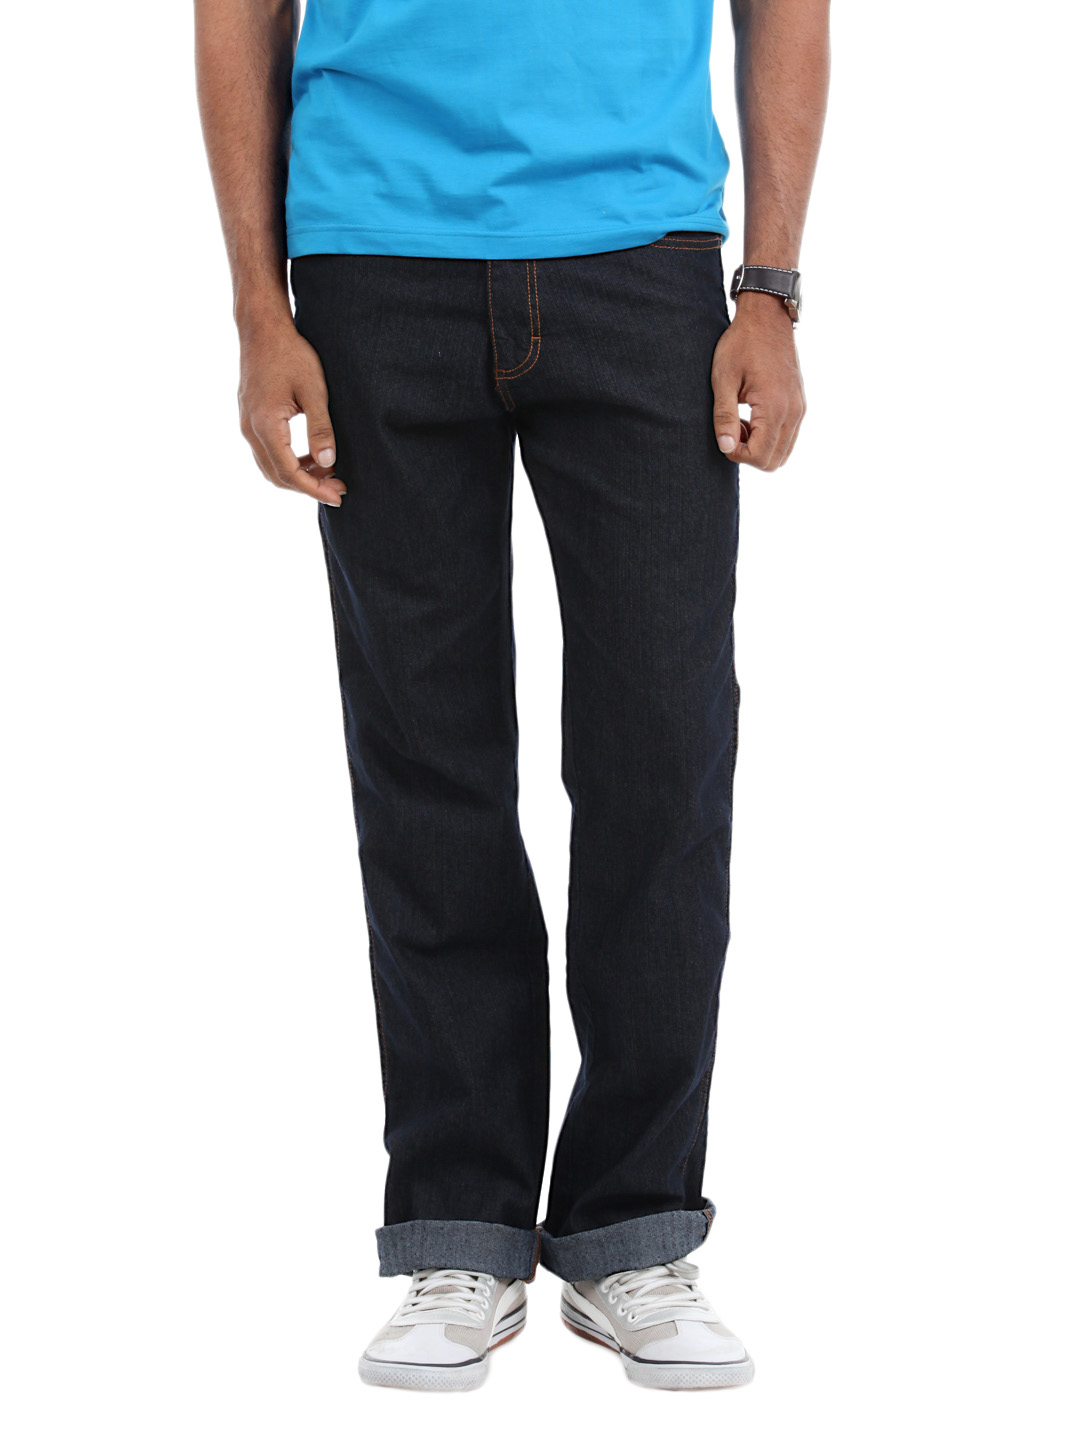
Wrangler Men Navy Blue Texas Jeans
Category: Apparel / Bottomwear / Jeans
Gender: Men
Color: Navy Blue
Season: Summer 2016
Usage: Casual